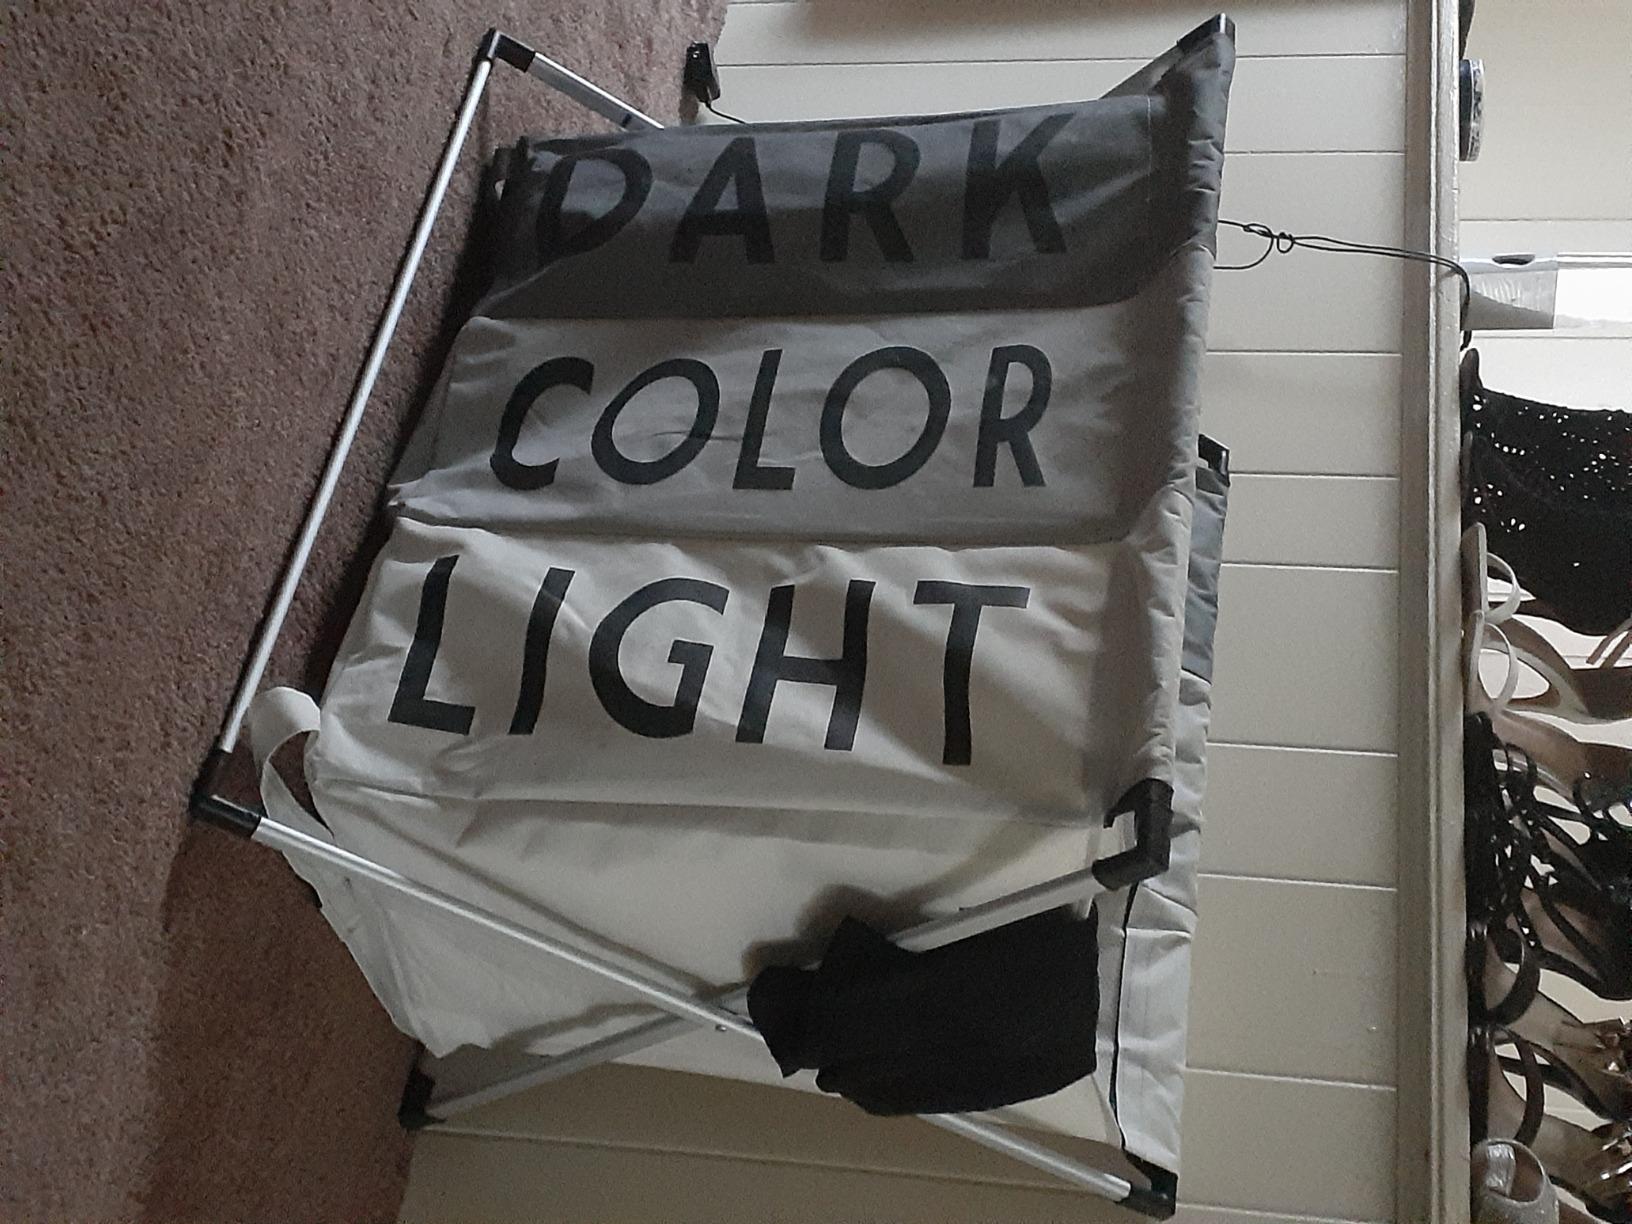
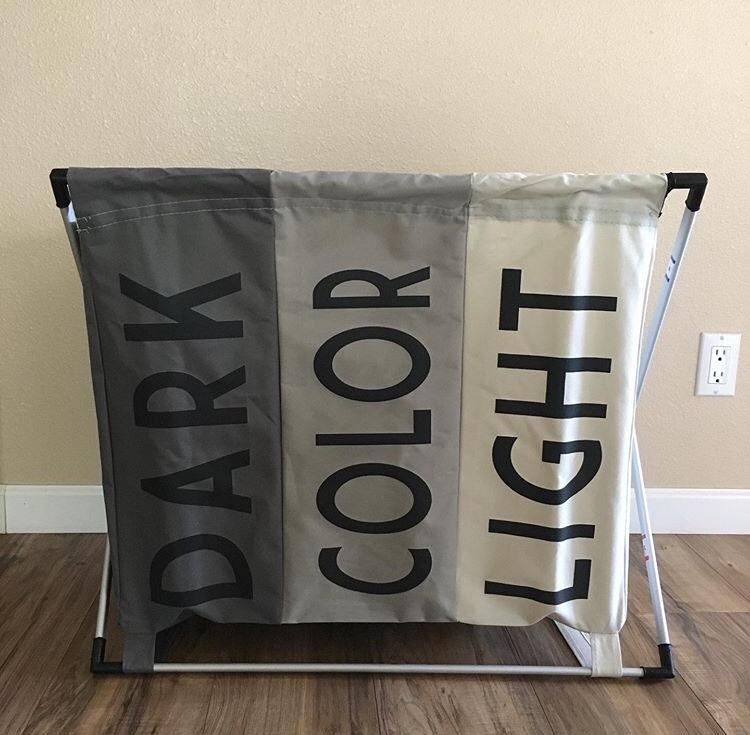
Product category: items_hamper
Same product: yes